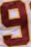
Number: 9